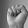
ASL letter: S